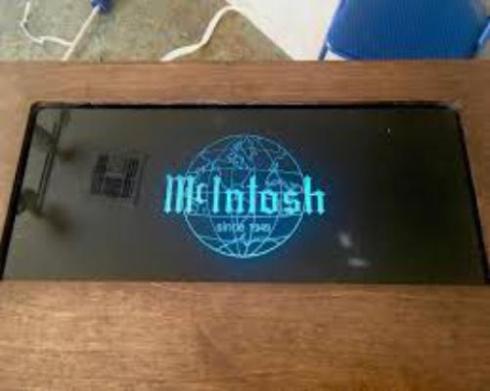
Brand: mcintosh
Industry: Leisure